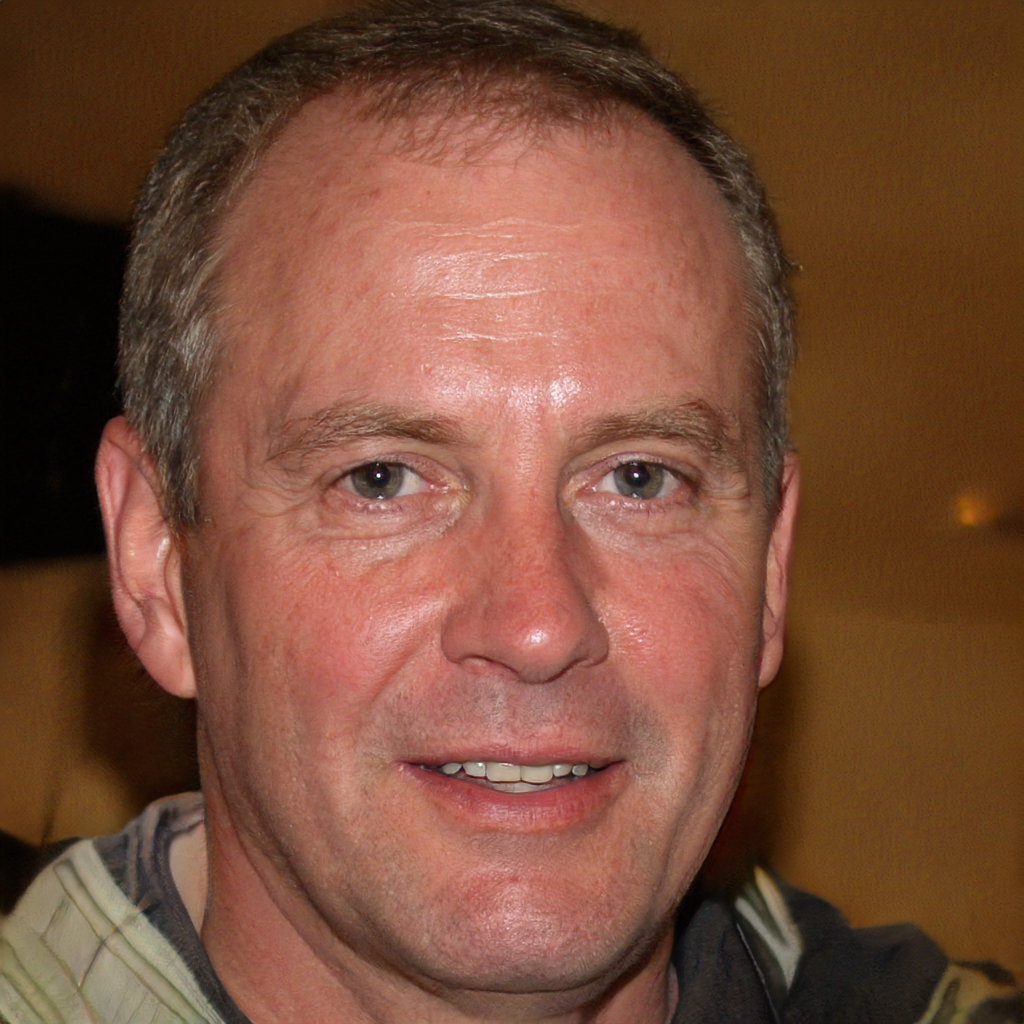
Gender: Male